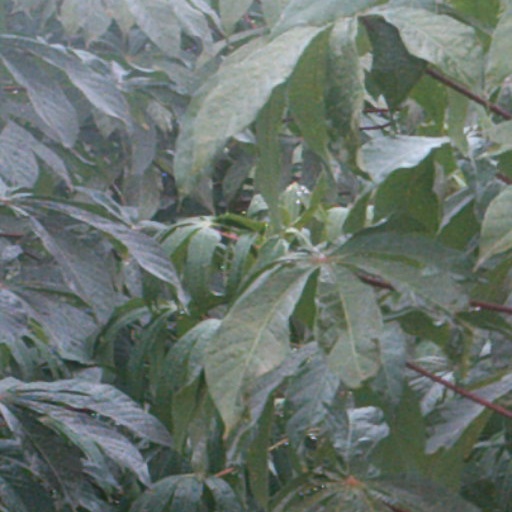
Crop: cassava